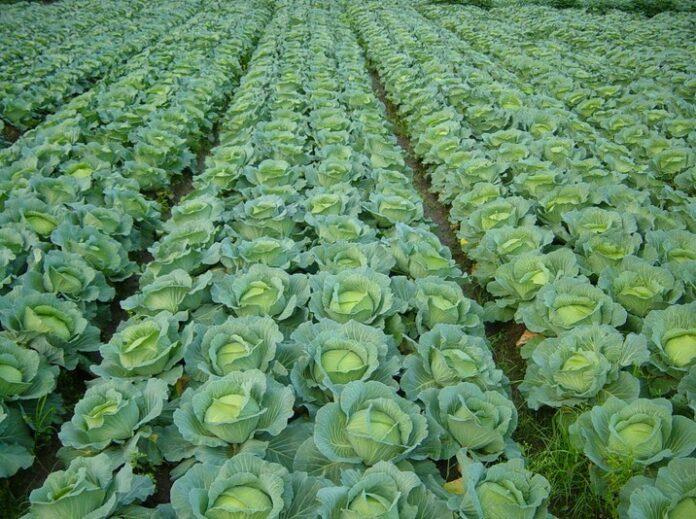
Shamba kubwa lililojazwa na mimea ya kabichi iliyopandwa kwa safu ndefu na zilipangika vizuri. Kila mmea wa kabichi unaonekana kuwa umekomaa na una kichwa kikubwa cha kijani kibichi na majani yaliyofungana vizuri.